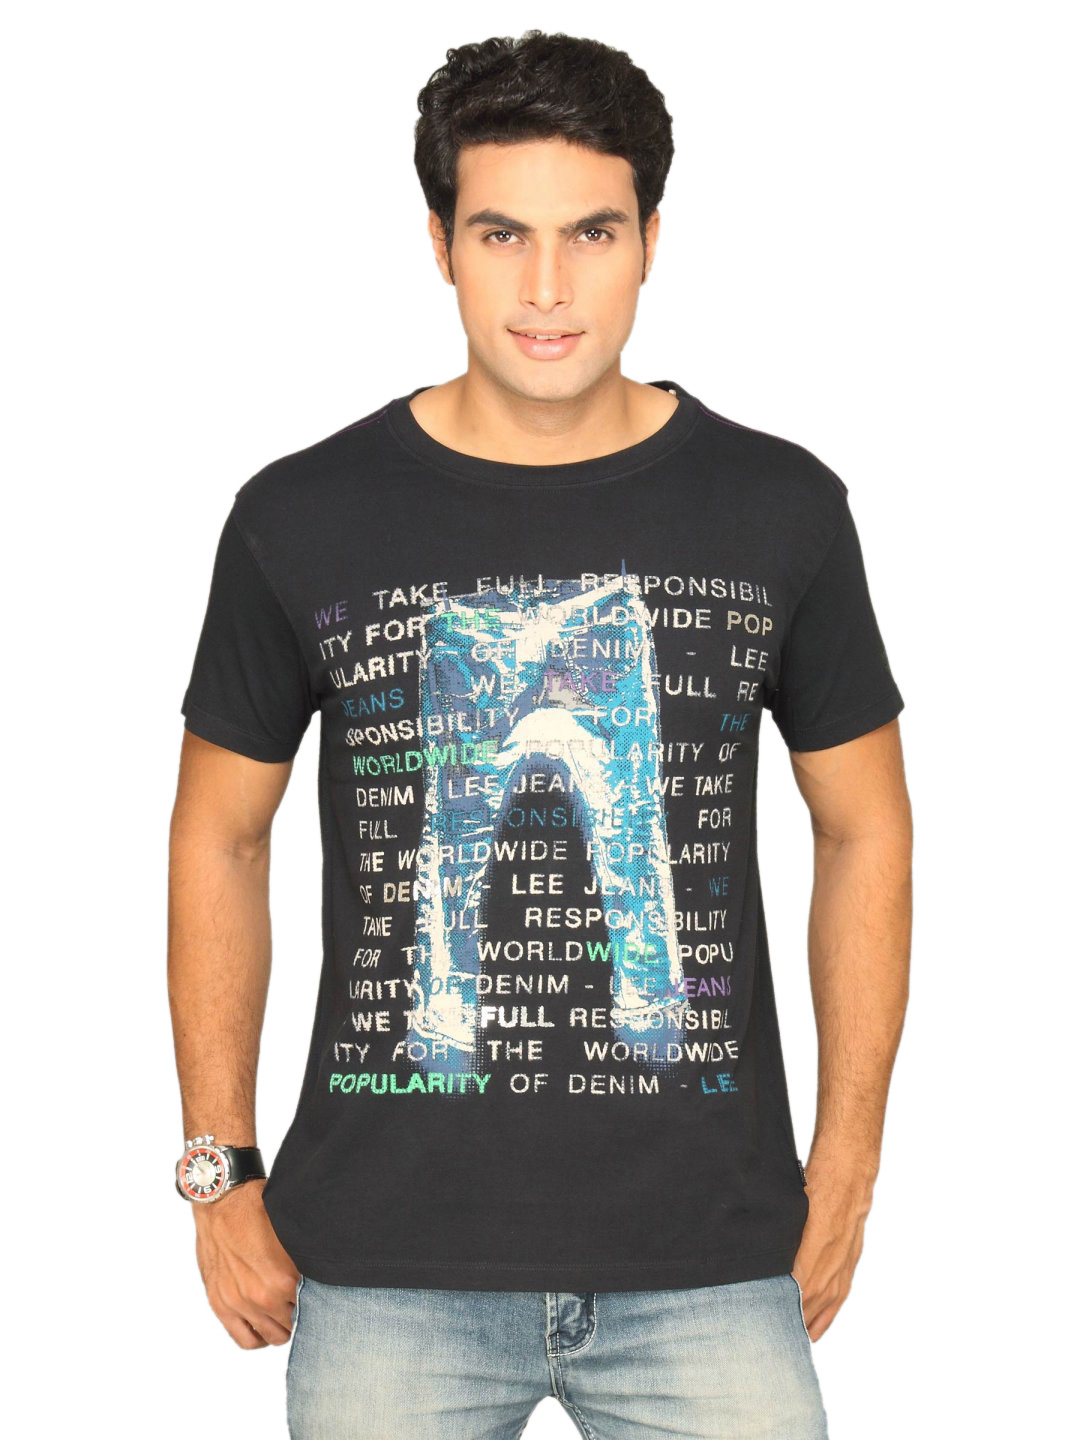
Lee Men's Printed Black T-shirt
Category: Apparel / Topwear / Tshirts
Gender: Men
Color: Black
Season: Summer 2011
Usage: Casual